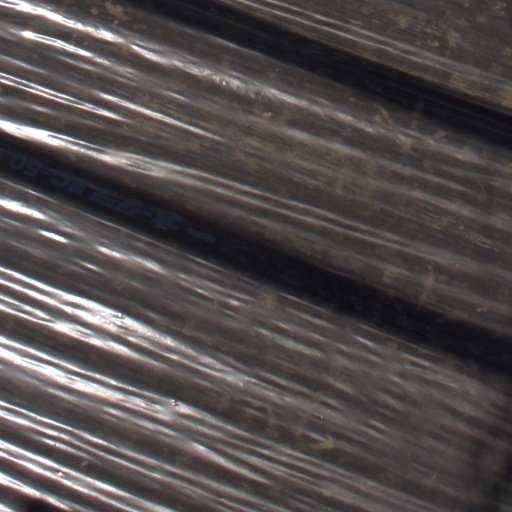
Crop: Jerusalem artichoke